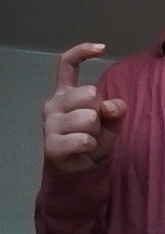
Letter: ra